Steve Jurvetson

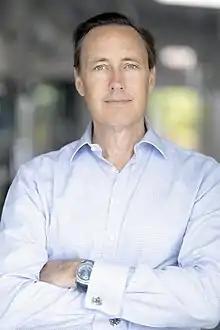
Jurvetson in 2021

Stephen T. Jurvetson (born March 1, 1967) is an American billionaire businessman and venture capitalist. Formerly a partner of the firm Draper Fisher Jurvetson (DFJ), he was an early investor in Hotmail, Memphis Meats, Mythic and Nervana Systems. He is currently a board member of SpaceX among others. He later co-founded the firm Future Ventures with Maryanna Saenko, who worked with him at DFJ.